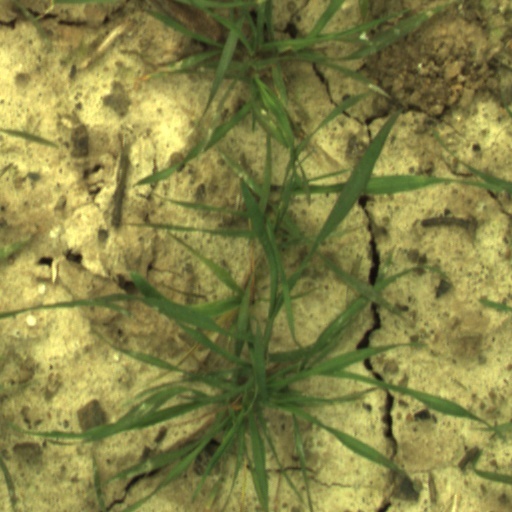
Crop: wheat